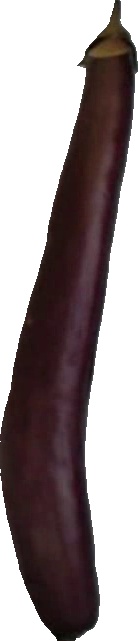
Label: eggplant_long_1